Whitby

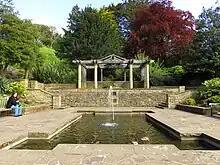
Pannett Park

Whitby railway station is a terminus of the Esk Valley Line from Middlesbrough, operated by Northern.